Christopher Campbell (painter)

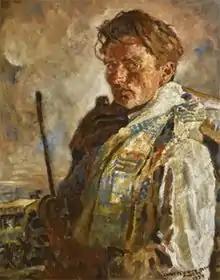
Self portrait 1935

Christopher Campbell (9 December 1908 – 1972) was an Irish painter. His work was part of the painting event in the art competition at the 1948 Summer Olympics. Campbell studied at the Dublin Metropolitan School of Art. As well as a painter, Campbell also worked with stained glass. He worked in Harry Clarke's studio in the 1930s, and his work was used in stained glass windows in several churches in Ireland. He also taught art at the Kilkenny Technical School. His younger brother, Laurence, was a sculptor.